Valzhyna Mort

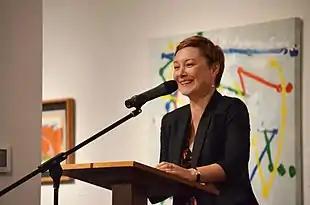
Mort speaking at the Neustadt Festival in 2015

Valzhyna Mort (born Volha Martynava, , 1981, Minsk, Belarus) is a Belarusian poet who now lives in the United States.